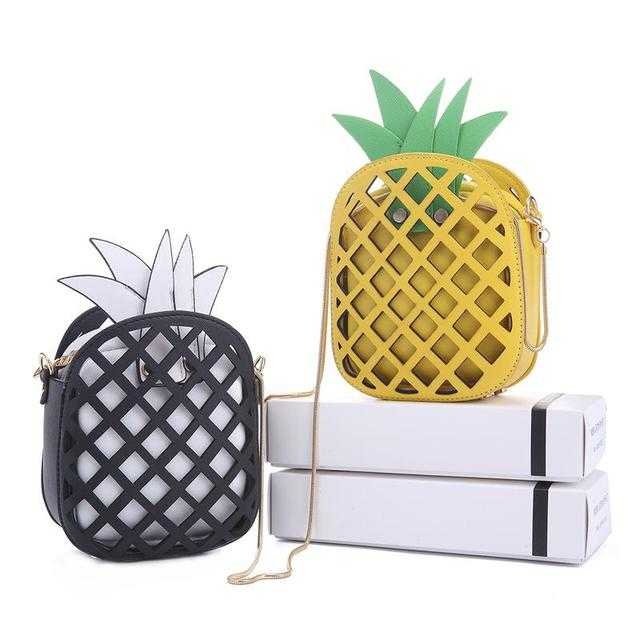
Label: Pineapple